Water Station (organization)

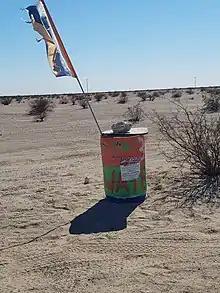
A Water Station water barrel and flag

Water Station is a charitable organization, founded in , that places water in remote locations throughout the Southern California desert where undocumented migrants are known to cross, in order to mitigate deaths that occur due to extreme heat exposure. It started as a project by John Hunter, a San Diego resident, to place water jugs and flags in the deserts around El Centro, California. The project later expanded to include additional volunteers maintaining hundreds of water stations. By 2013 KPBS described the organization as "the largest, most organized and most consistent group leaving water for migrants in California's brutal Imperial Valley". The charity operates primarily from April to October, and has permission from the Bureau of Land Management to place water and flags on public land.